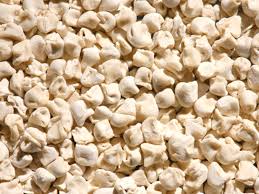
Yemek: manti